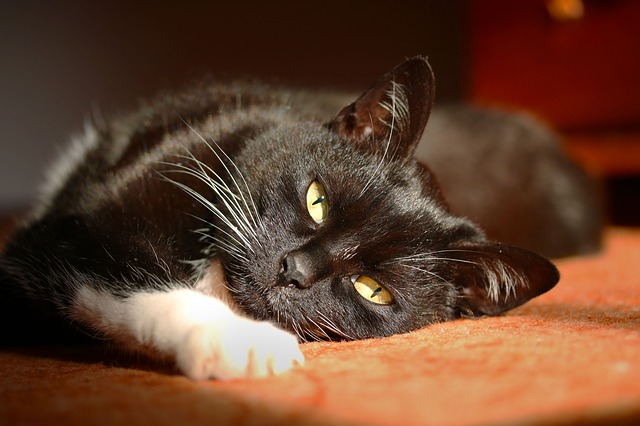
Label: cat